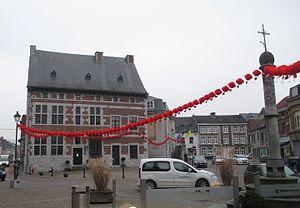
Lors de la Biennale d'Art Theux / Chine en janvier 2015, la population theutoise était invitée à décorer maisons, fenêtres, jardins, rues, parcs et lieux publics avec des milliers de lanternes offertes par un artiste chinois. Voici l'une des installations artistiques, la Place du Perron, avec de gauche à droite la sculpture ""Le Franchimontois du Perron"", la Maison communale et l'Hôtel de ville, le Perron."
La maison Lebrun parfois orthographiée maison Le Brun est un édifice de style Renaissance mosane situé à Theux, dans la province de Liège en Belgique.
Theux est une commune francophone de Belgique, en Région wallonne, dans la province de Liège, ainsi qu’une localité où siège son administration.